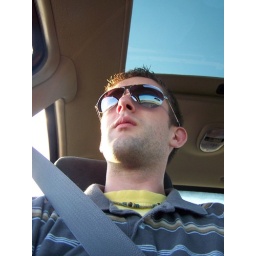
Sitting in the passanger seat pointing at cows and windmills.... life is good.